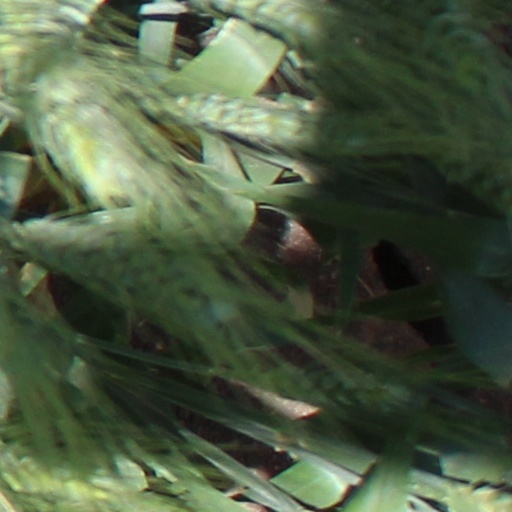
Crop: wheat